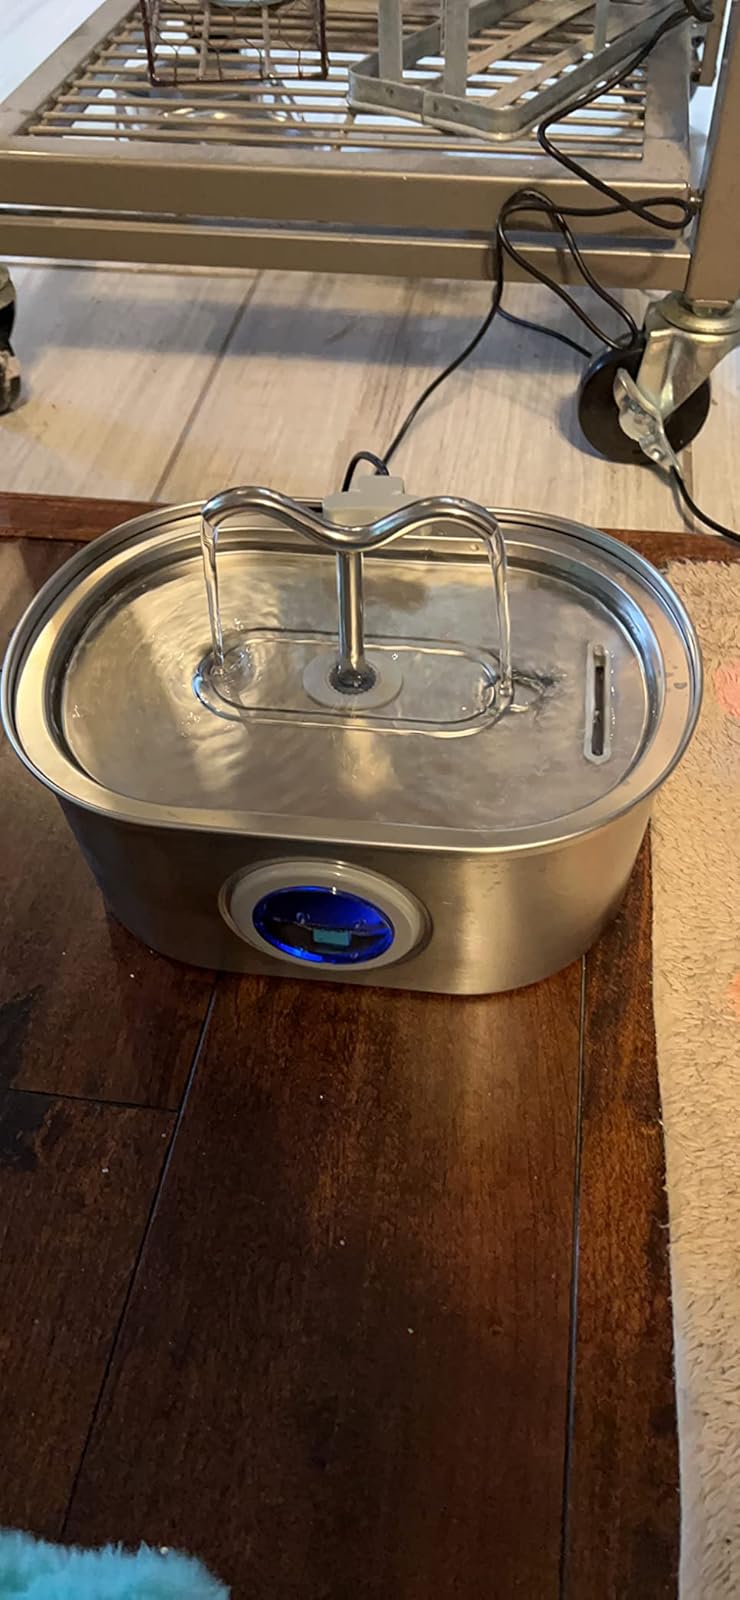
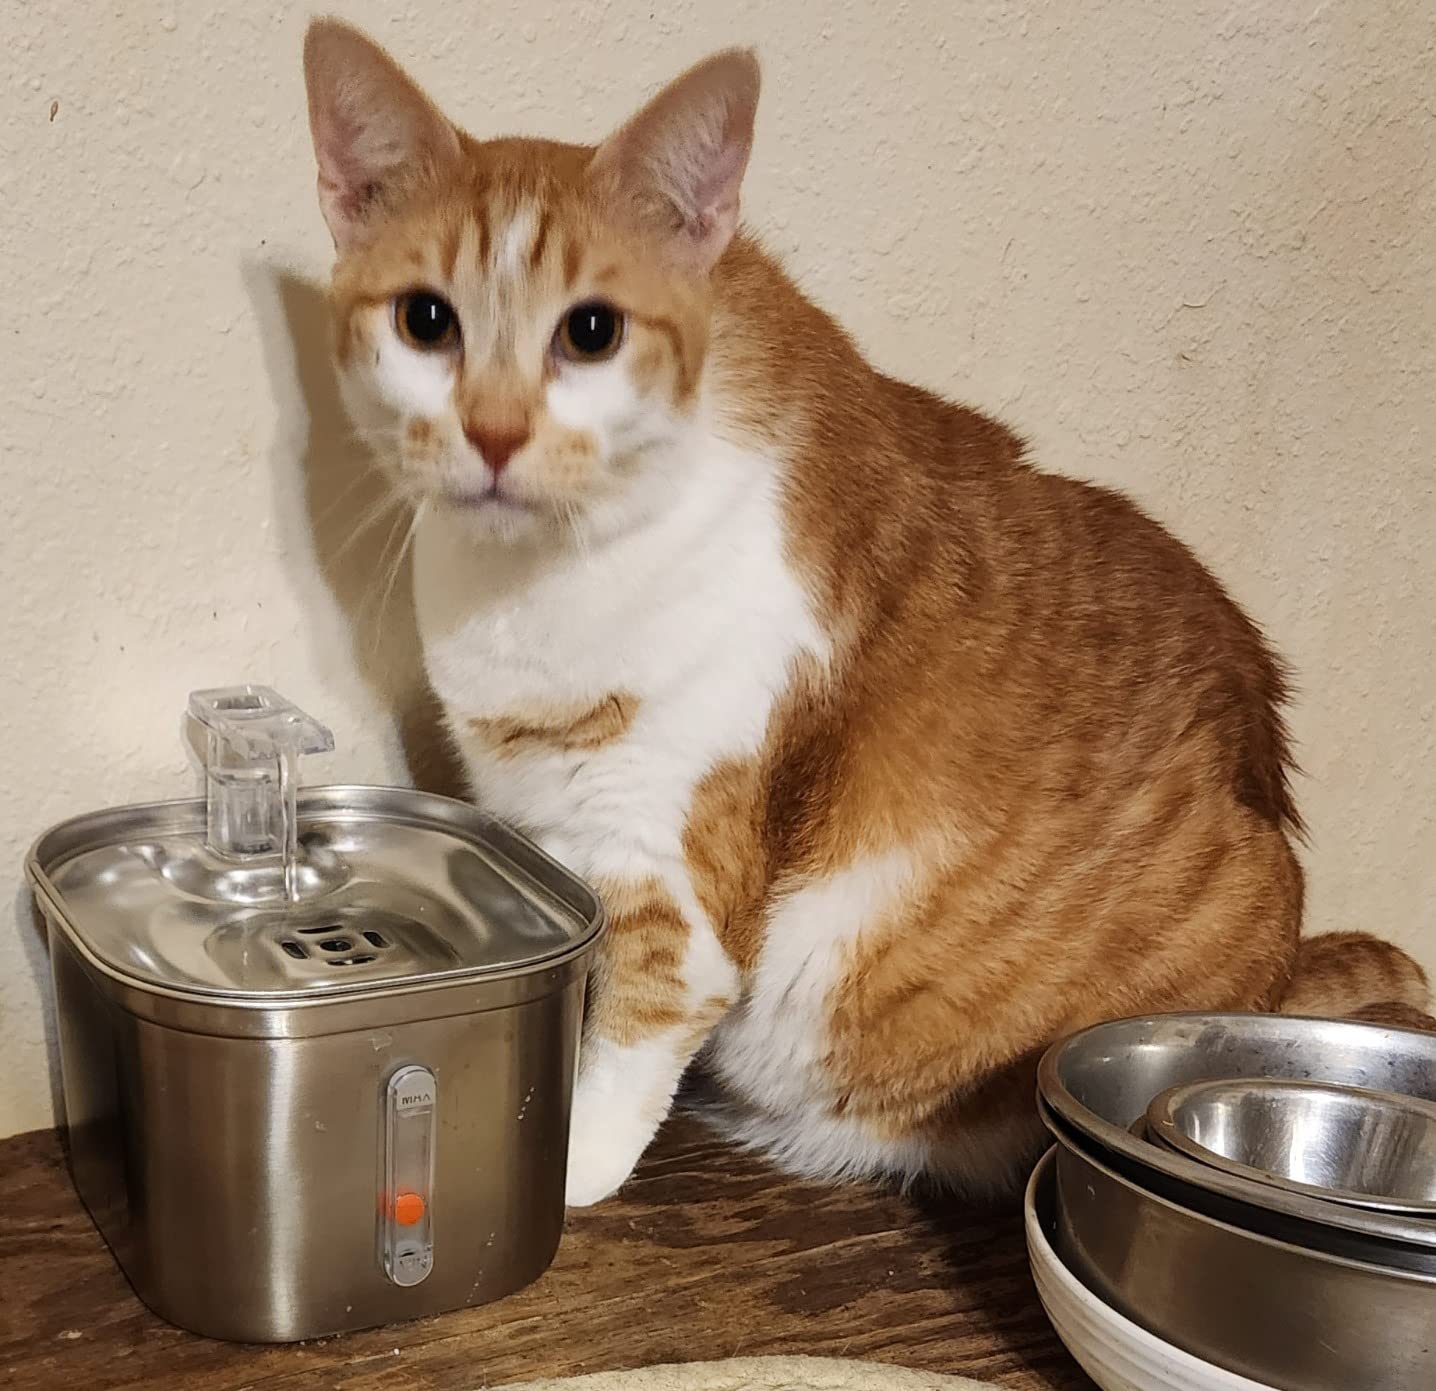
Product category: items_bowl
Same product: no